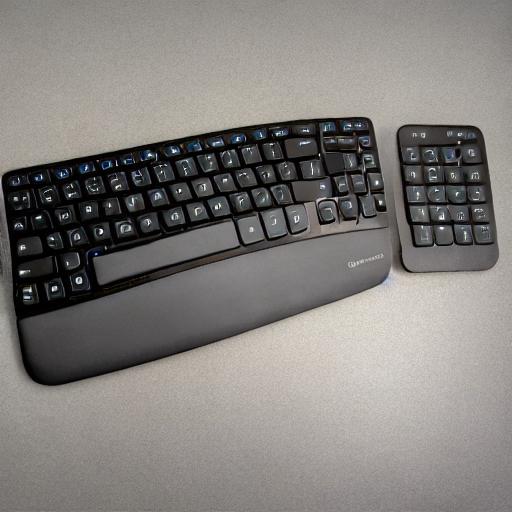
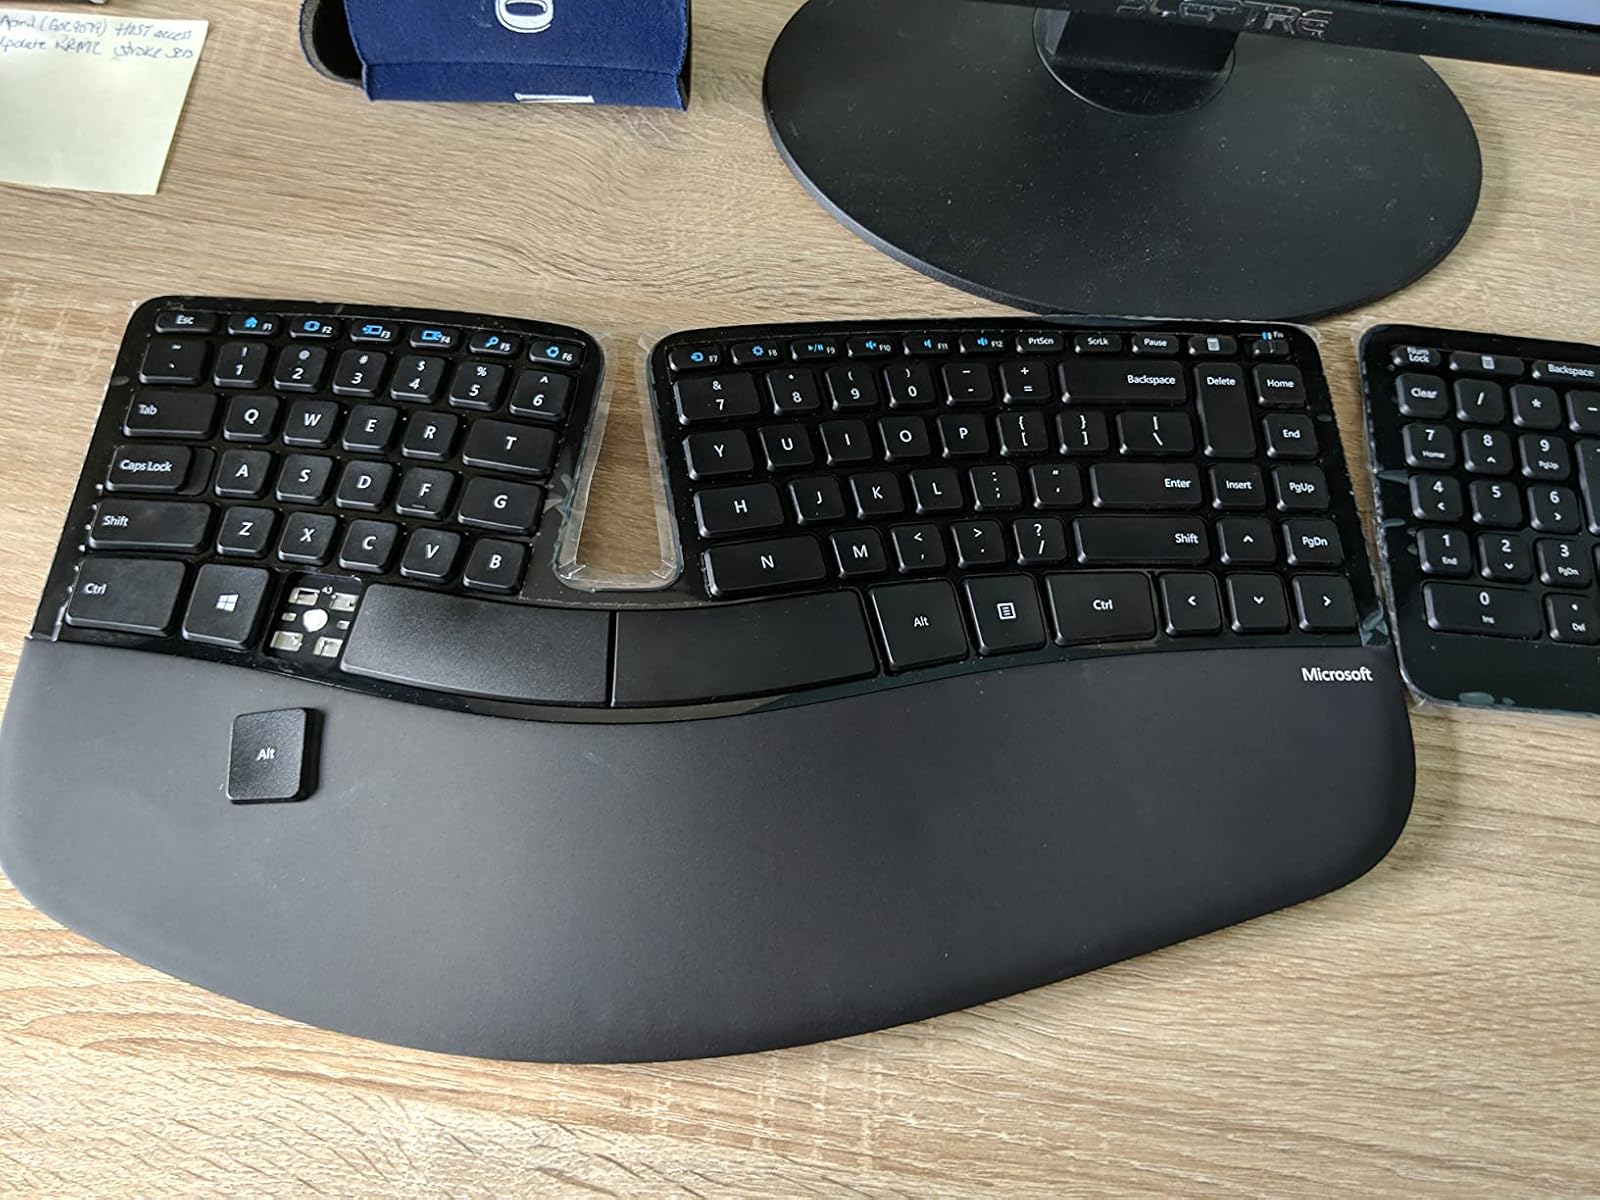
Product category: keyboard
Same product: no